Basketball Nightmare

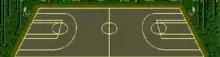
The Yama-uba (witches) team's home basketball court is secluded in a bamboo forest.

The player is the captain of the hometown basketball team. Before he could prepare his team to win the all-American tournament, he started having strange dreams about playing basketball in exotic locations against strange creatures. These creatures include werewolves, kappas, hitotsume-kozō, vampires, Yama-uba, and tengu. Each opposing player is represented in a super-deformed anime style.